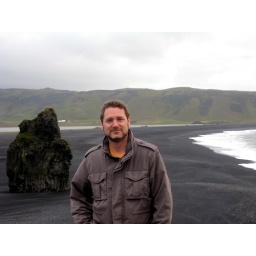
Wilzie strolliing a black sand beach in 90 km/hr wids